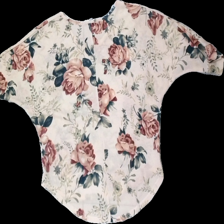
View: back
Type: T-shirt
Category: Ladies
Brand: Not in the list
Brand text on label: Hailys
Colors: Beige, Pink, Green
Material: 100% polyester
Pattern: Floral print
Cut: Regular, C-collar
Size: M
Season: All
Price range: 50-100
Recommended usage: Reuse